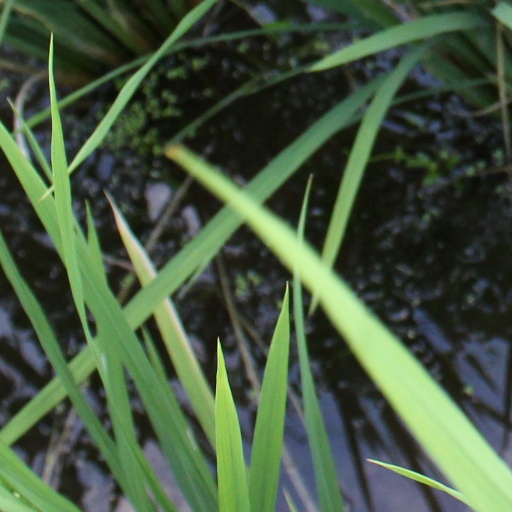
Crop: rice